Memory improvement

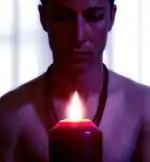
Meditation:attending to a flame

Meditation, a form of mental training to focus attention, has been shown to increase the control over brain resource distribution, improving both attention and self-regulation. The changes are potentially long-lasting, as meditation may be able to strengthen neuronal circuits as selective attention improves. Meditation may also increase cognitive limited capacity, affecting the way in which stimuli are processed.